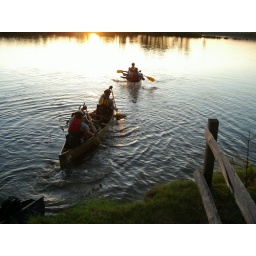
Hyper-Active with bikes in the canoe, head across the river to continue the bike leg to the 'no-zip' line.